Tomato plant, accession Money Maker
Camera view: horizontal (90 deg, fisheye); turntable rotation: 270 degrees
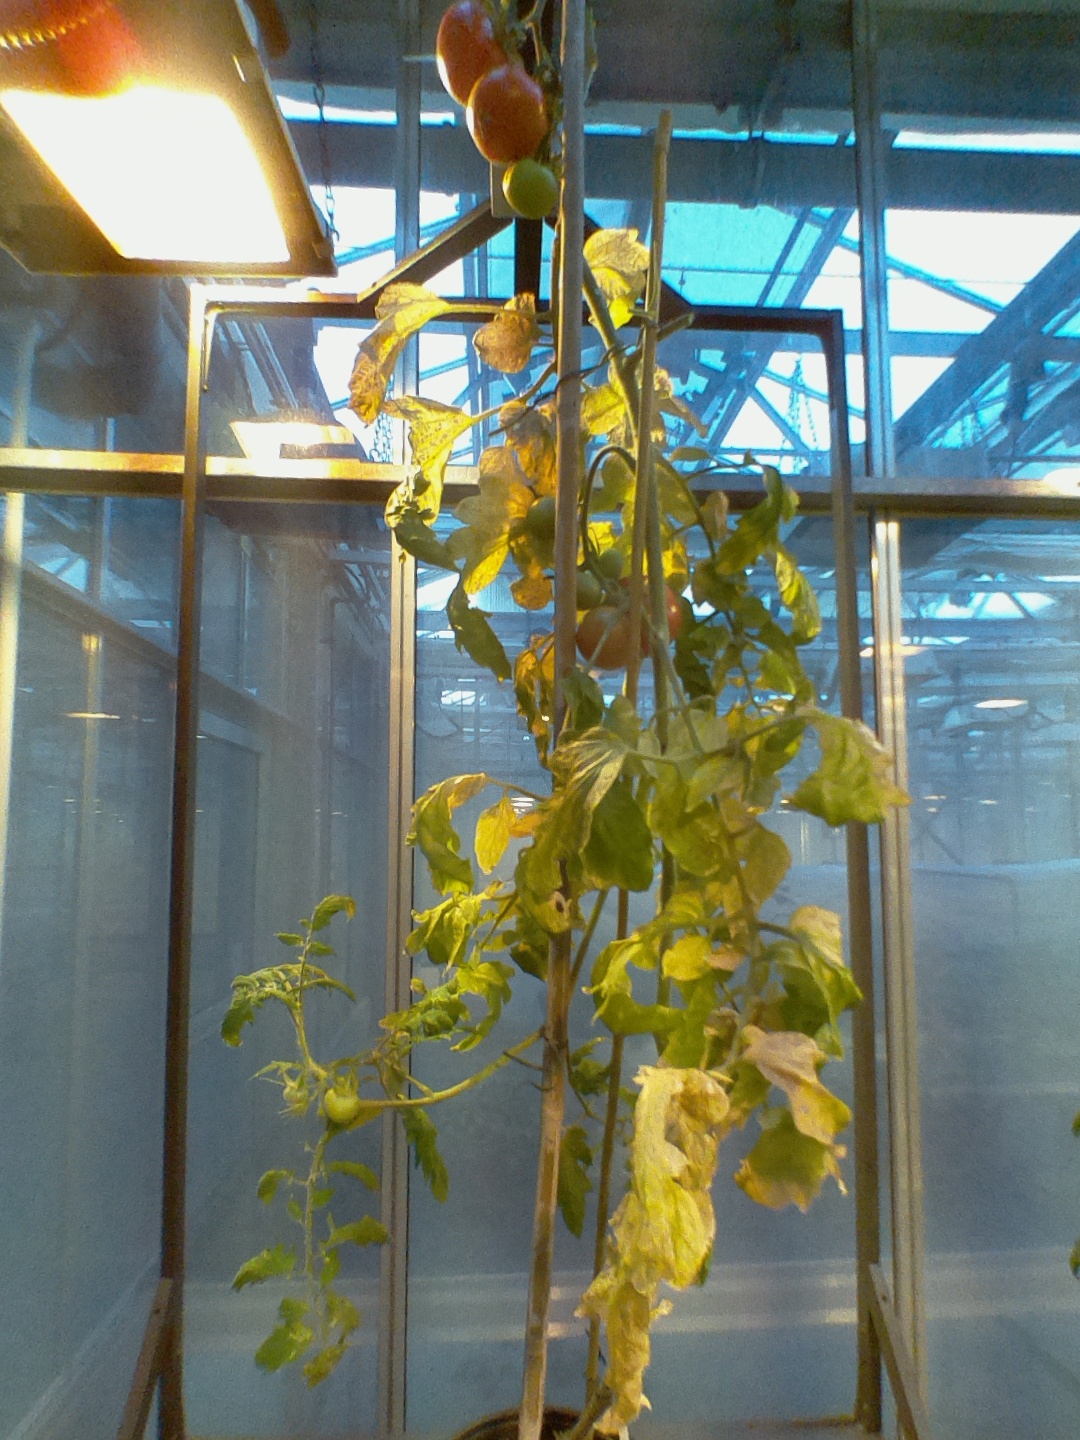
BBCH growth stage 89: 90%-100% of fruits show typical fully ripe color